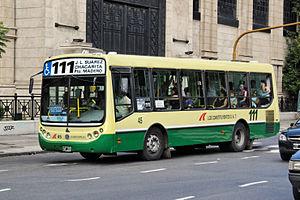
Agrale est une entreprise brésilienne fabriquant divers véhicules allant de la moto aux poids lourds, des véhicules agricoles aux véhicules militaires fondée le 14 décembre 1962 sous le nom de Agrisa- Indústria Gaúcha de Implementos Agrícolas S.A.